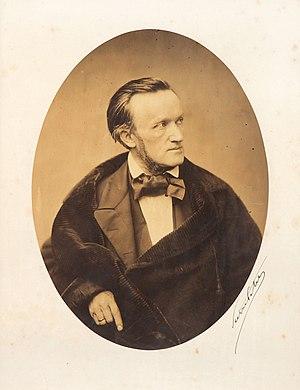
Wilhelm Richard Wagner [ˈʁɪçaʁt ˈvaːɡnɐ], né le 22 mai 1813 à Leipzig et mort le 13 février 1883 à Venise, est un compositeur, directeur de théâtre, écrivain, chef d'orchestre et polémiste allemand de la période romantique, particulièrement connu pour ses quatorze opéras et drames lyriques, dont les dix principaux sont régulièrement joués lors du Festival annuel qu'il a créé en 1876 et qui se déroule chaque été dans l'opéra de Bayreuth, conçu par lui-même pour l'exécution de ses œuvres. Il est aussi l'auteur de plus d'une vingtaine d'ouvrages philosophiques et théoriques.